Nicolai–Cake–Olson House

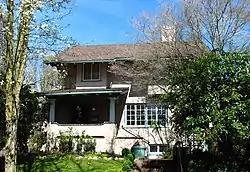

The Nicolai–Cake–Olson House is a residence located in northeast Portland, Oregon listed on the National Register of Historic Places.